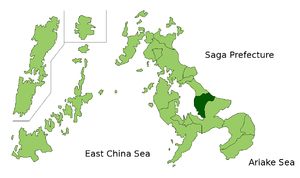
Ōmura est une ville située dans la préfecture de Nagasaki, au Japon.